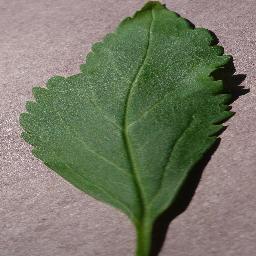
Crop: cherry
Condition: (including_sour)_healthy